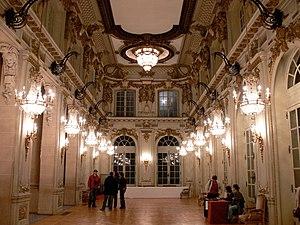
Foyer de l'Opéra national de Lorraine, à Nancy, France This building is classé au titre des Monuments Historiques. It is indexed in the Base Mérimée, a database of architectural heritage maintained by the French Ministry of Culture,
Joseph Hornecker, né en 1873 et mort le 21 octobre 1942, est un architecte nancéien. Il a fait partie du courant de l'École de Nancy.
Nancy /nɑ̃.si/ est une commune française située en Lorraine au bord de la Meurthe à quelques kilomètres en amont de son point de confluence avec la Moselle, un affluent du Rhin, à 281 km à l'est de Paris et 116 km à l'ouest de Strasbourg. C'est la préfecture du département de Meurthe-et-Moselle, en région Grand Est. Ses habitants sont appelés les Nancéiens.